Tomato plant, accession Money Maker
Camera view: horizontal (90 deg, fisheye); turntable rotation: 240 degrees
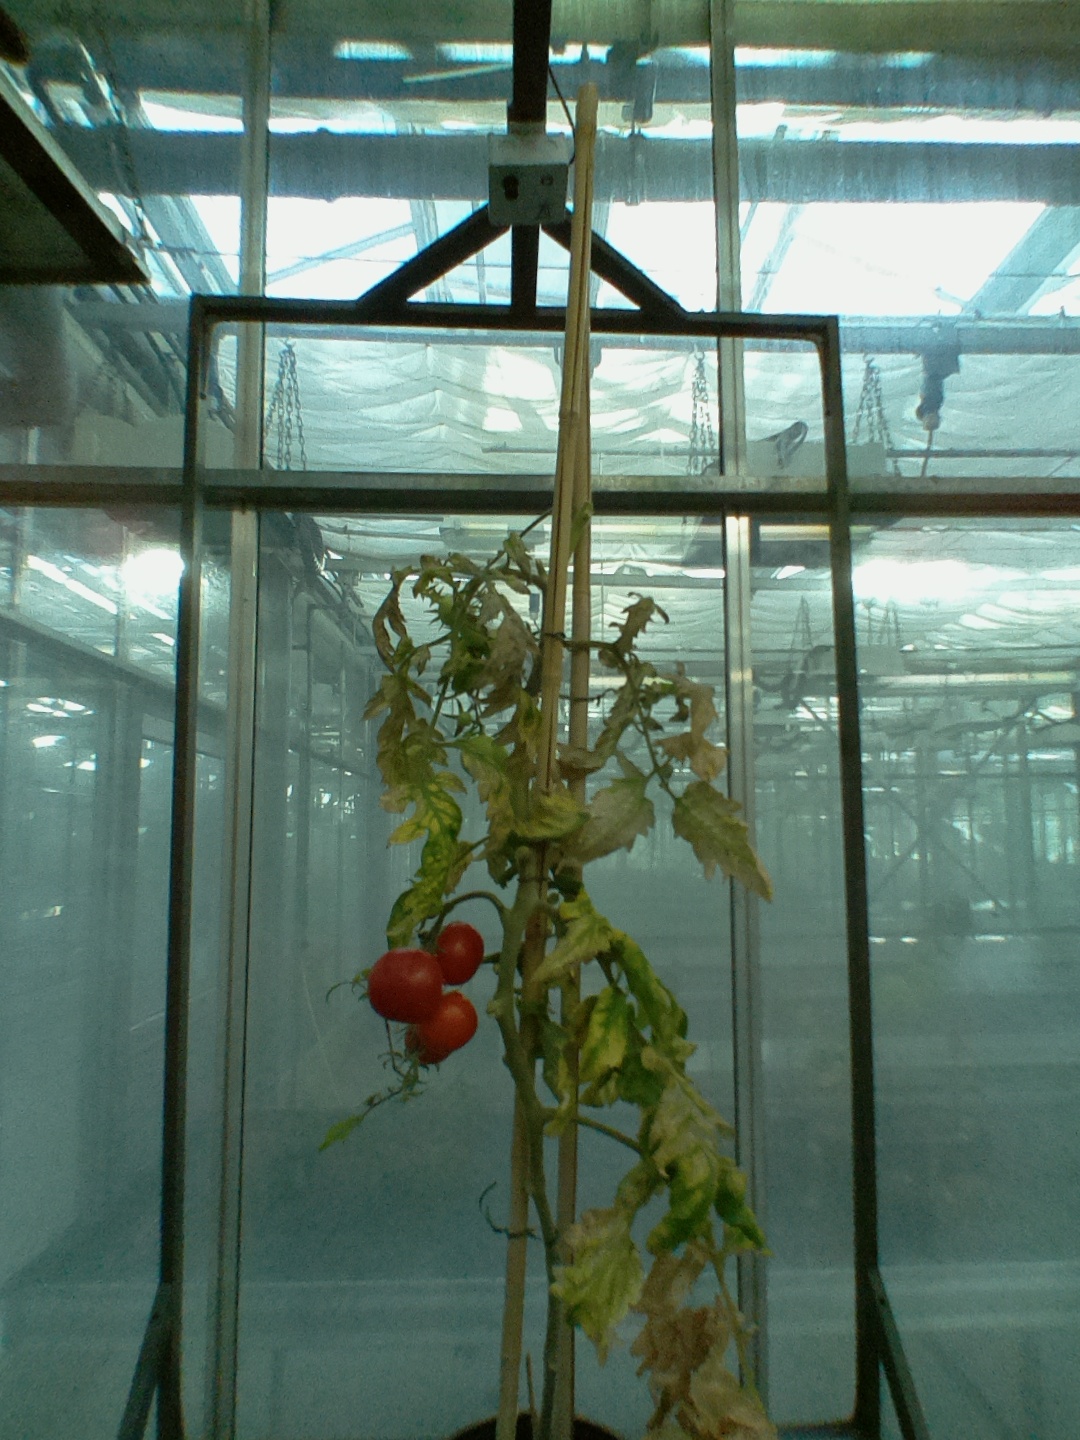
BBCH growth stage 84: 40%-50% of fruits show typical fully ripe color